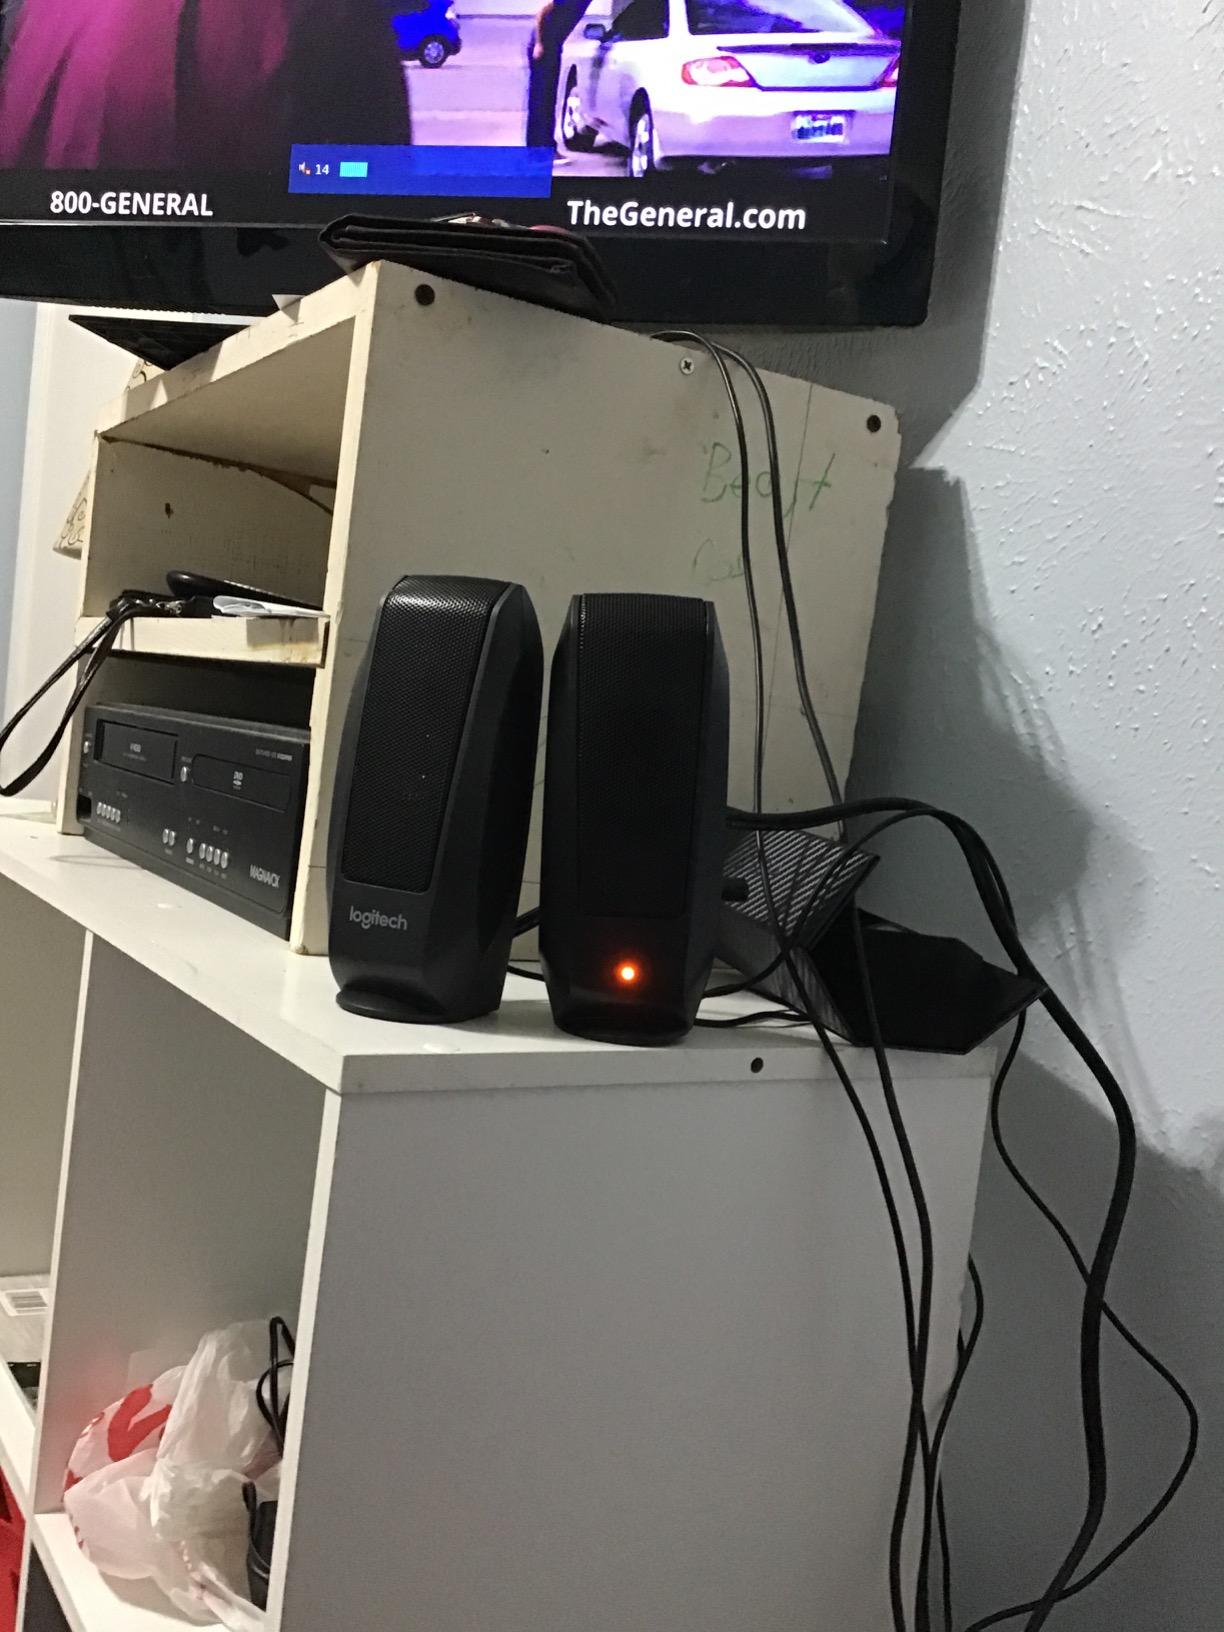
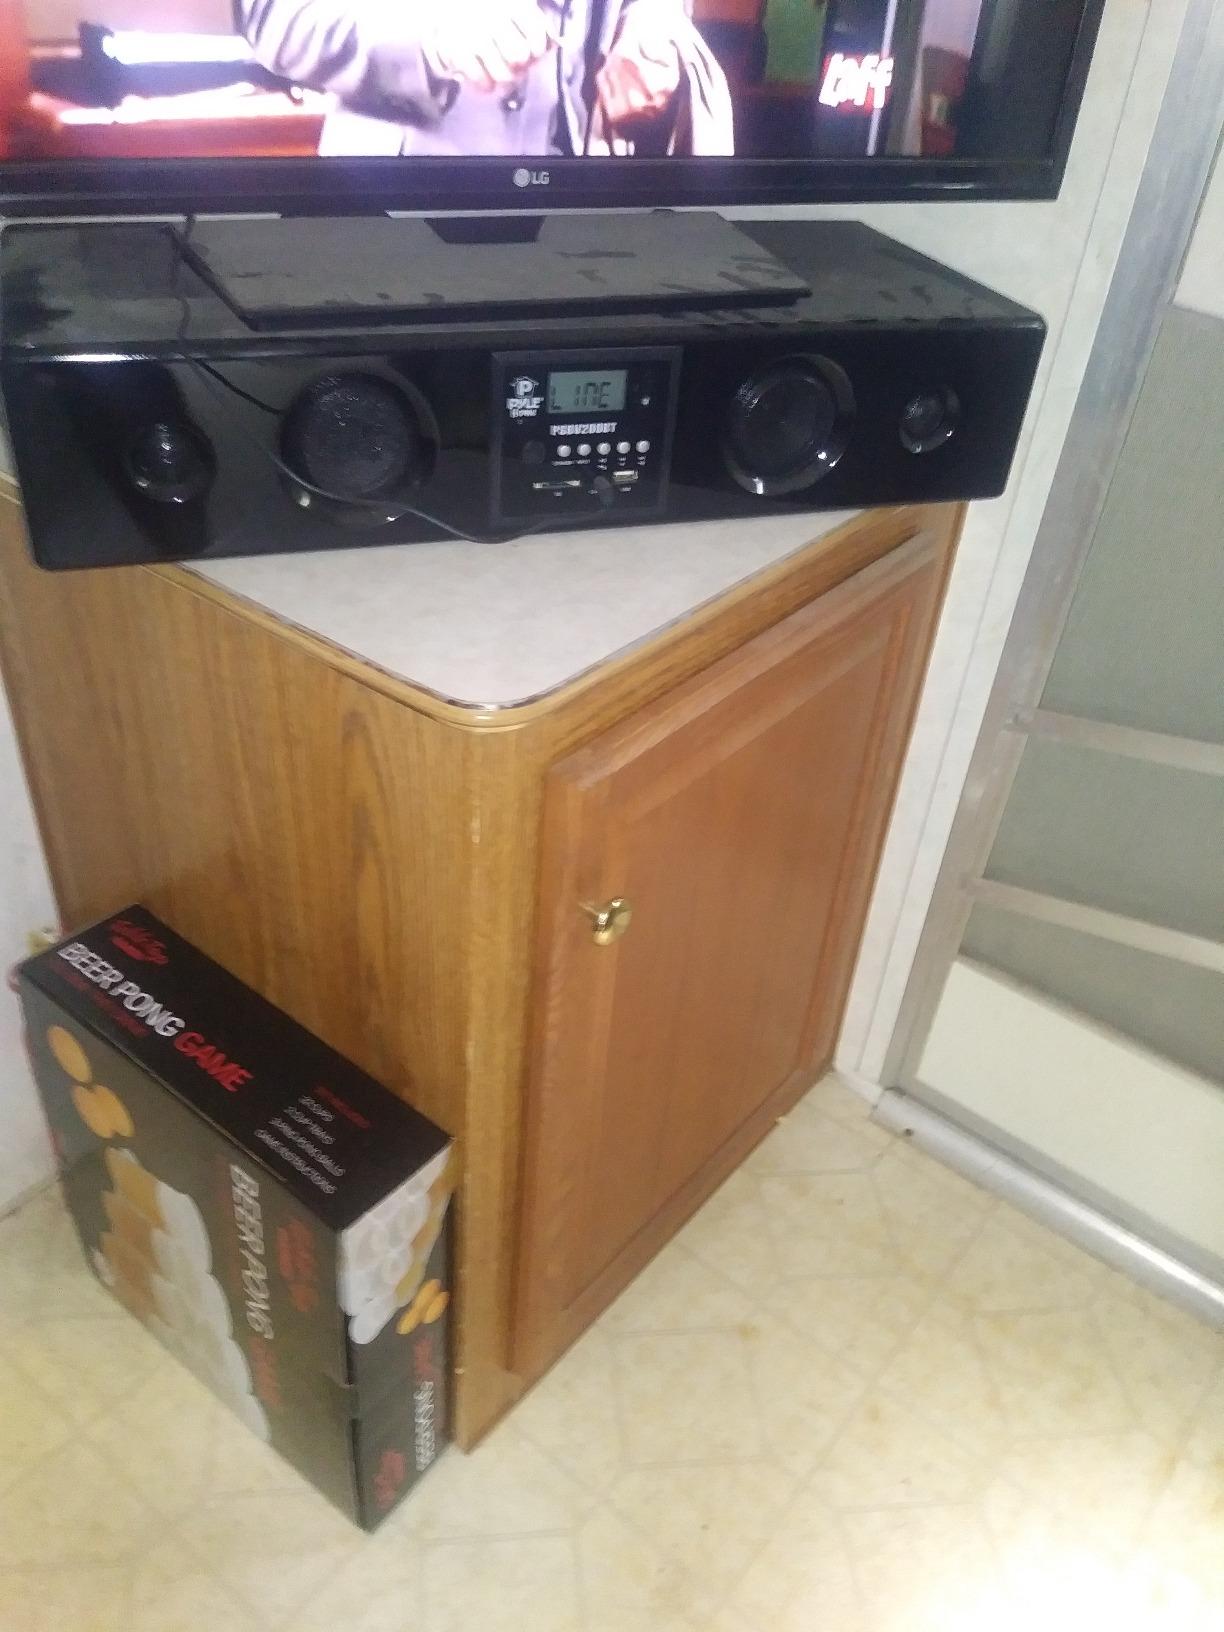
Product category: speaker
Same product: no